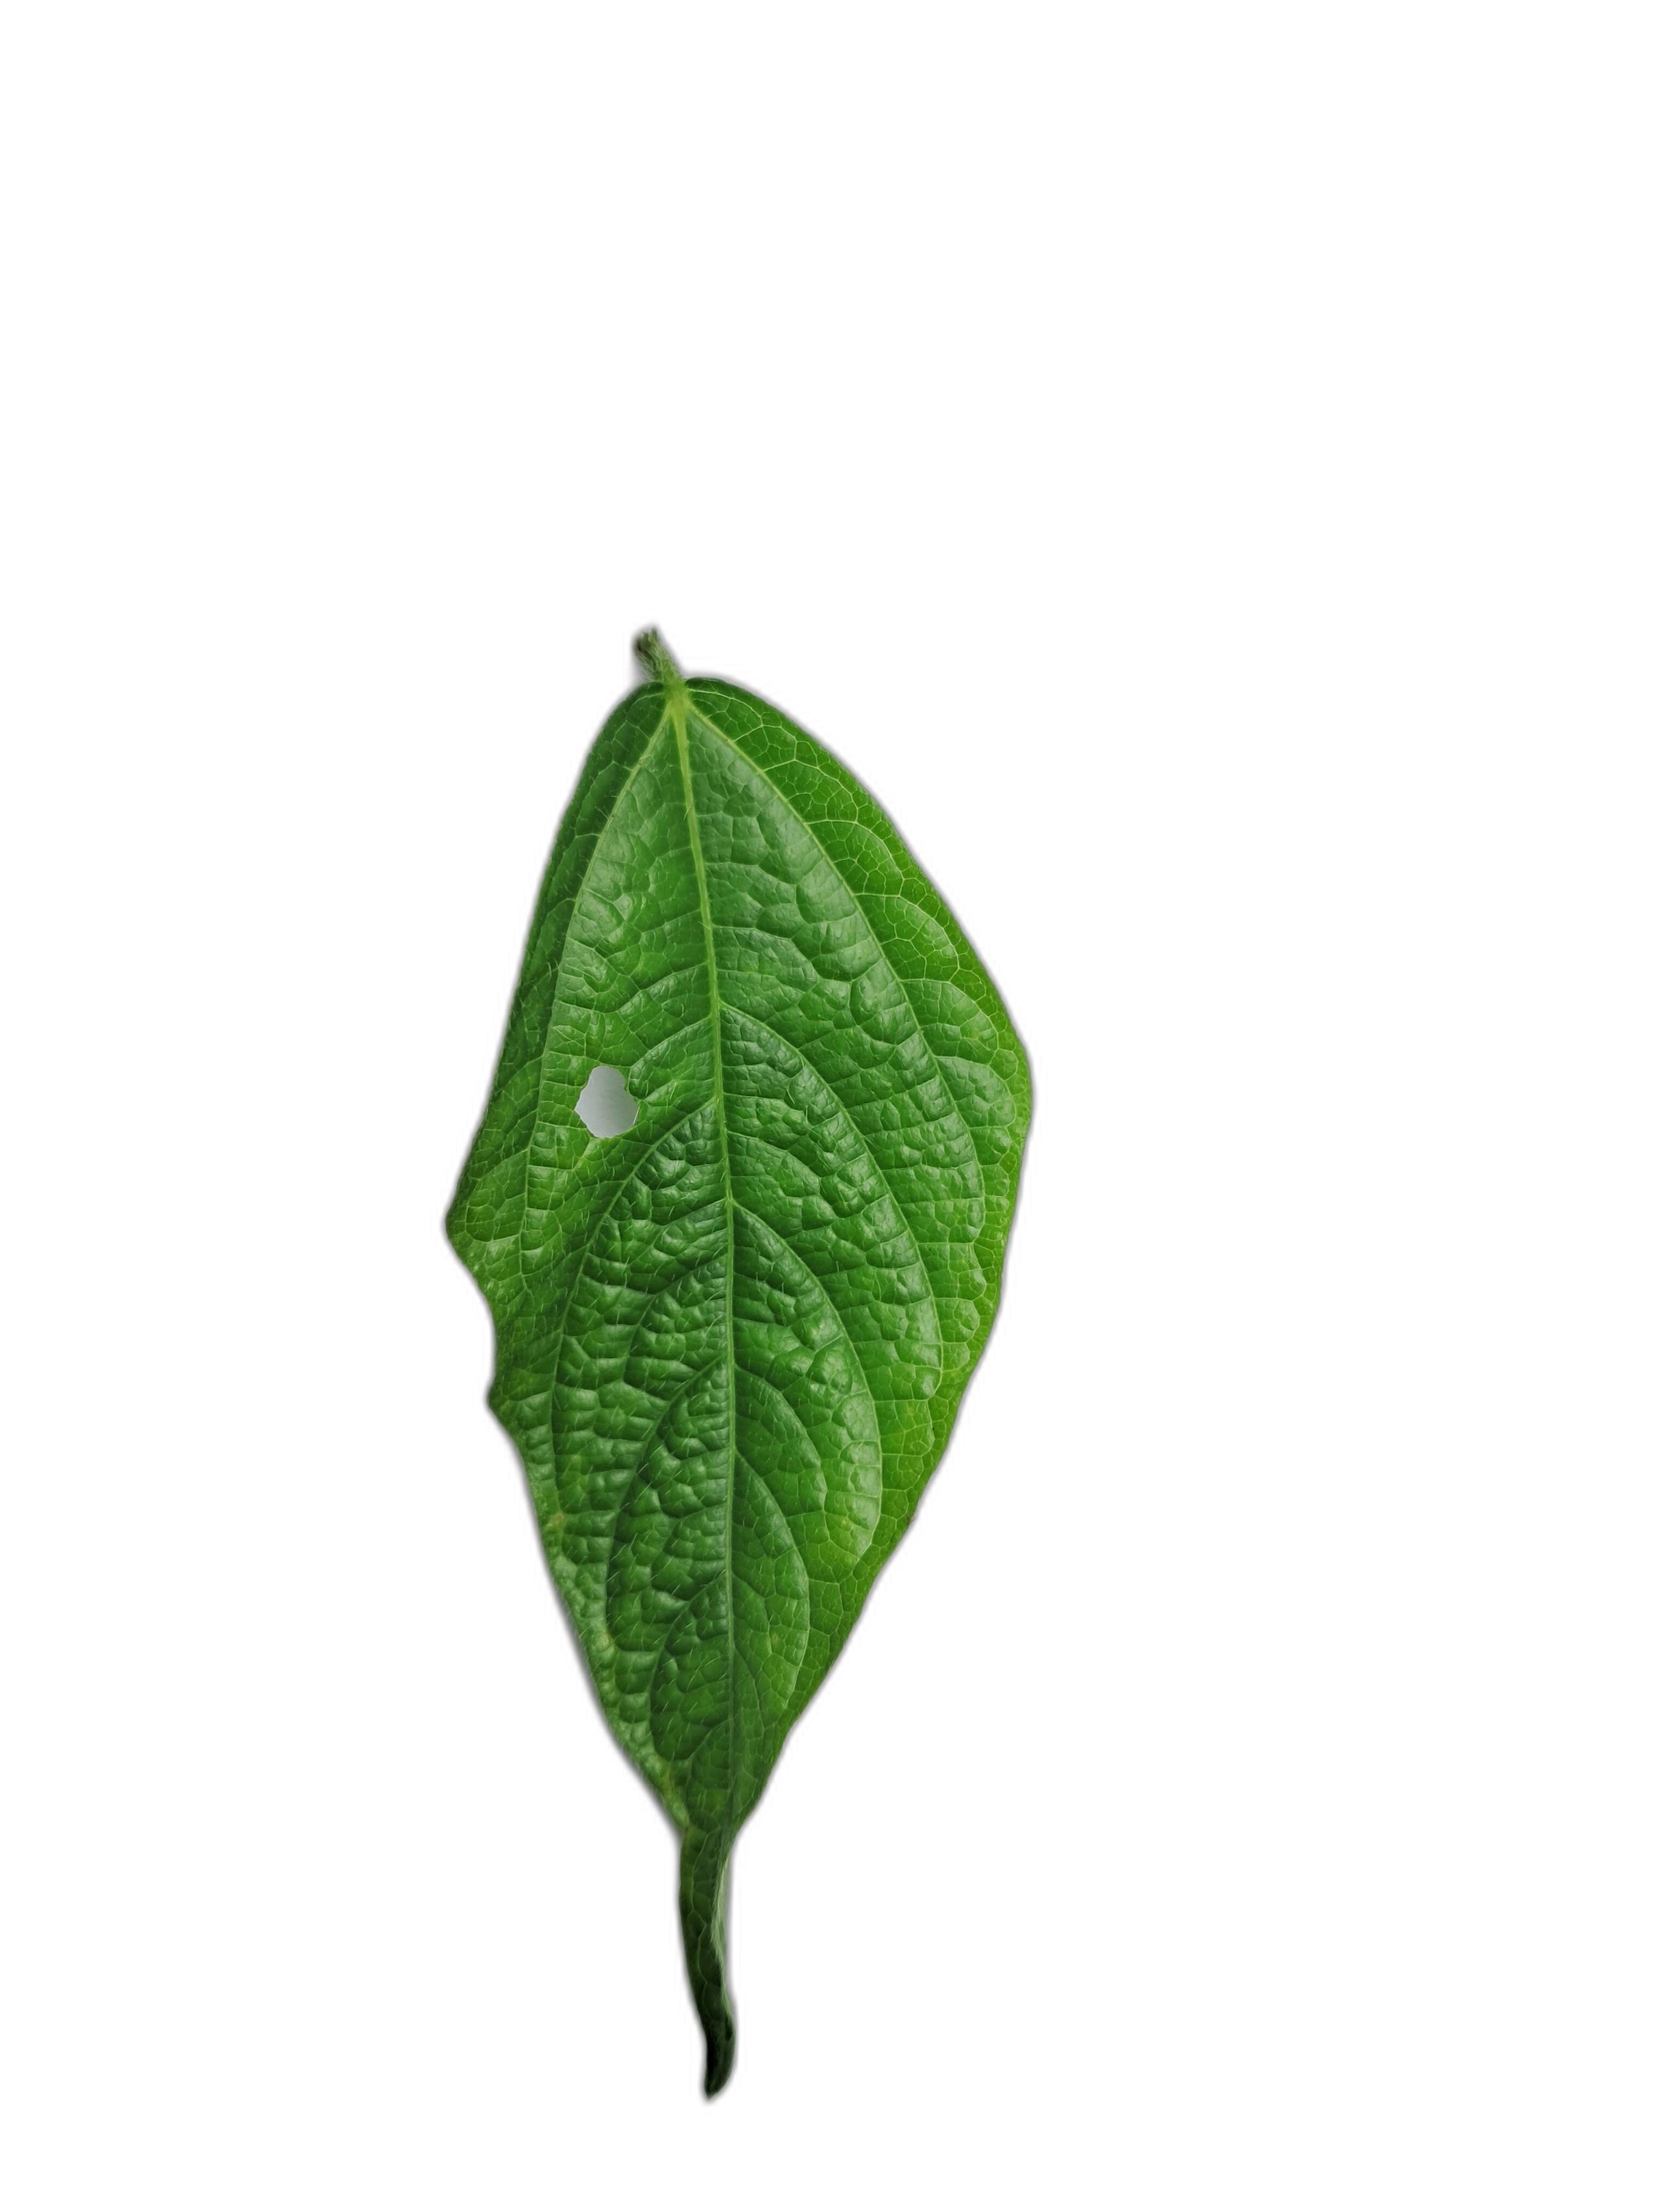
Label: Leaf Crinkle